Travis Bickle

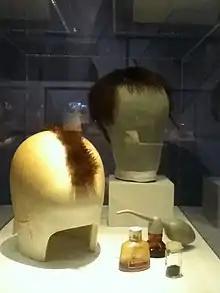
De Niro's wig from "Taxi Driver"

He later becomes obsessed with protecting Iris Steensma (Jodie Foster), a 12-year-old prostitute he has seen on his route. He pays her pimp, Matthew "Sport" Higgins (Harvey Keitel), for her time, but is not interested in having sex with her; instead, he tries to persuade her to leave prostitution and return home. Iris rebuffs him, only increasing his anger and resolve to take her away from a perilous life. He confronts Sport and shoots him in the stomach, leaving him to die on the street. He then goes on a rampage through a brothel with his concealed weapons while Iris is servicing a client. Bickle shoots the approaching bouncer's hand off as soon as he walks in, but he in turn is shot in the neck from behind by a dying Sport.